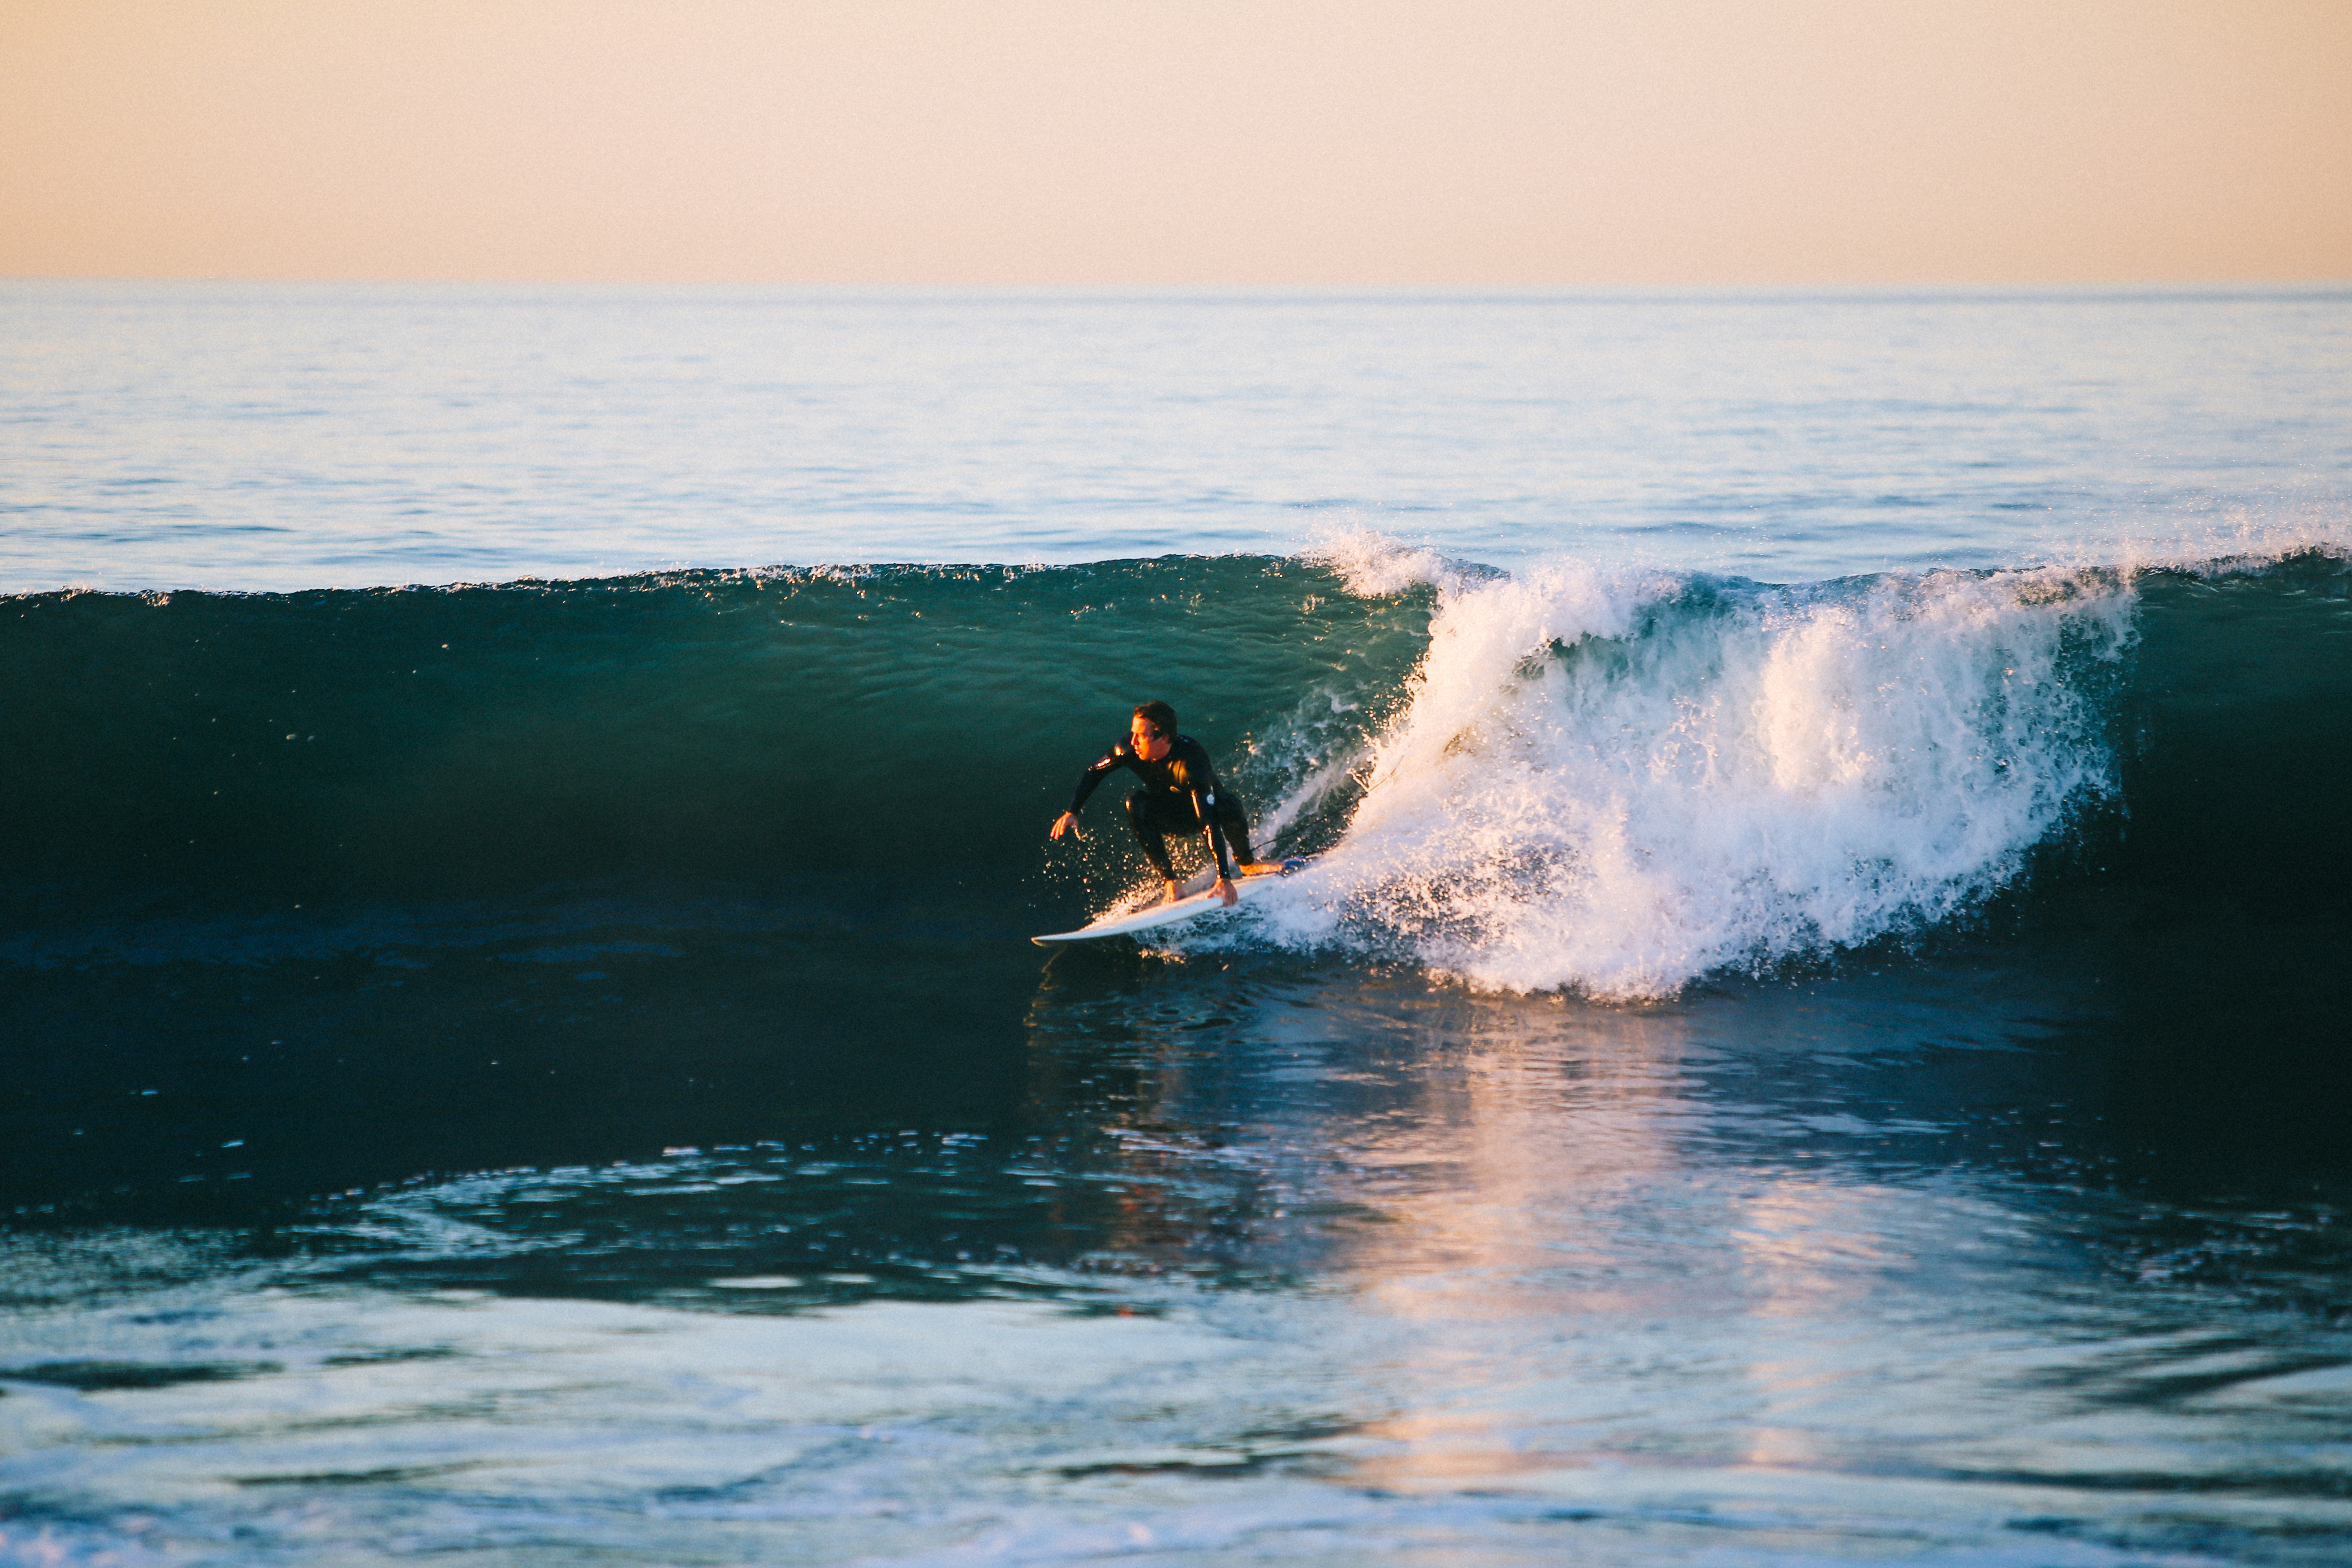
beach, sea, coast, ocean, wave, surfing, surfboard, sports, water sport, wind wave, boardsport, surfing equipment and supplies, surface water sports, individual sports, bodyboarding